Superporto do Açu

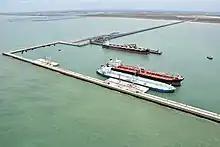
Port of Açu

Superporto do Açu is a South Atlantic Ocean industrial port complex located in the municipality of São João da Barra in the Brazilian state of Rio de Janeiro.